Pure as a Lily

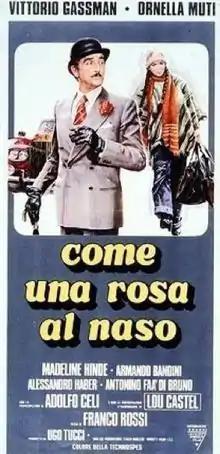
Film poster

Pure as a Lily is a 1976 Italian comedy film directed by Franco Rossi and starring Vittorio Gassman.